Chernivtsi Oblast

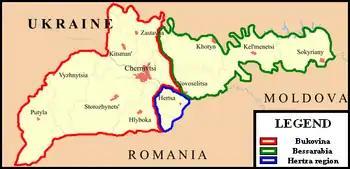
Historical regions outlined: red: Northern Bukovina, blue: Hertsa region, green: Northern Bessarabia

Throughout 1940–1941 several tens of thousands of Bukovinians were deported to Siberia and Kazakhstan, some 13,000 of them on June 13, 1941, alone. This and later deportations were primarily based on social class difference, it targeted intellectuals, people employed previously by the state, businessmen, clergymen, students, railworkers. In the winter and spring of 1941, the Soviet troops (NKVD) opened fire on many groups of locals trying to cross the border into Romania (for more, see: Lunca massacre and Fântâna Albă massacre). Between September 17 and November 17, 1940, by a mutual agreement between USSR and Germany, 43,641 "ethnic Germans" from the Chernivtsi region were moved to Germany, although the total ethnic German population was only 34,500, and of these some 3,500 did not go to Germany.